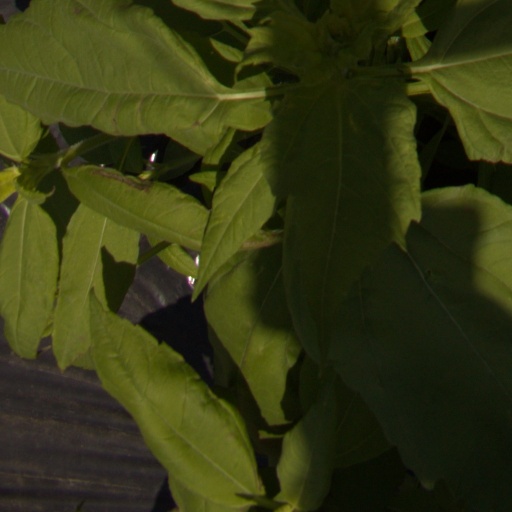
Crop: Jerusalem artichoke